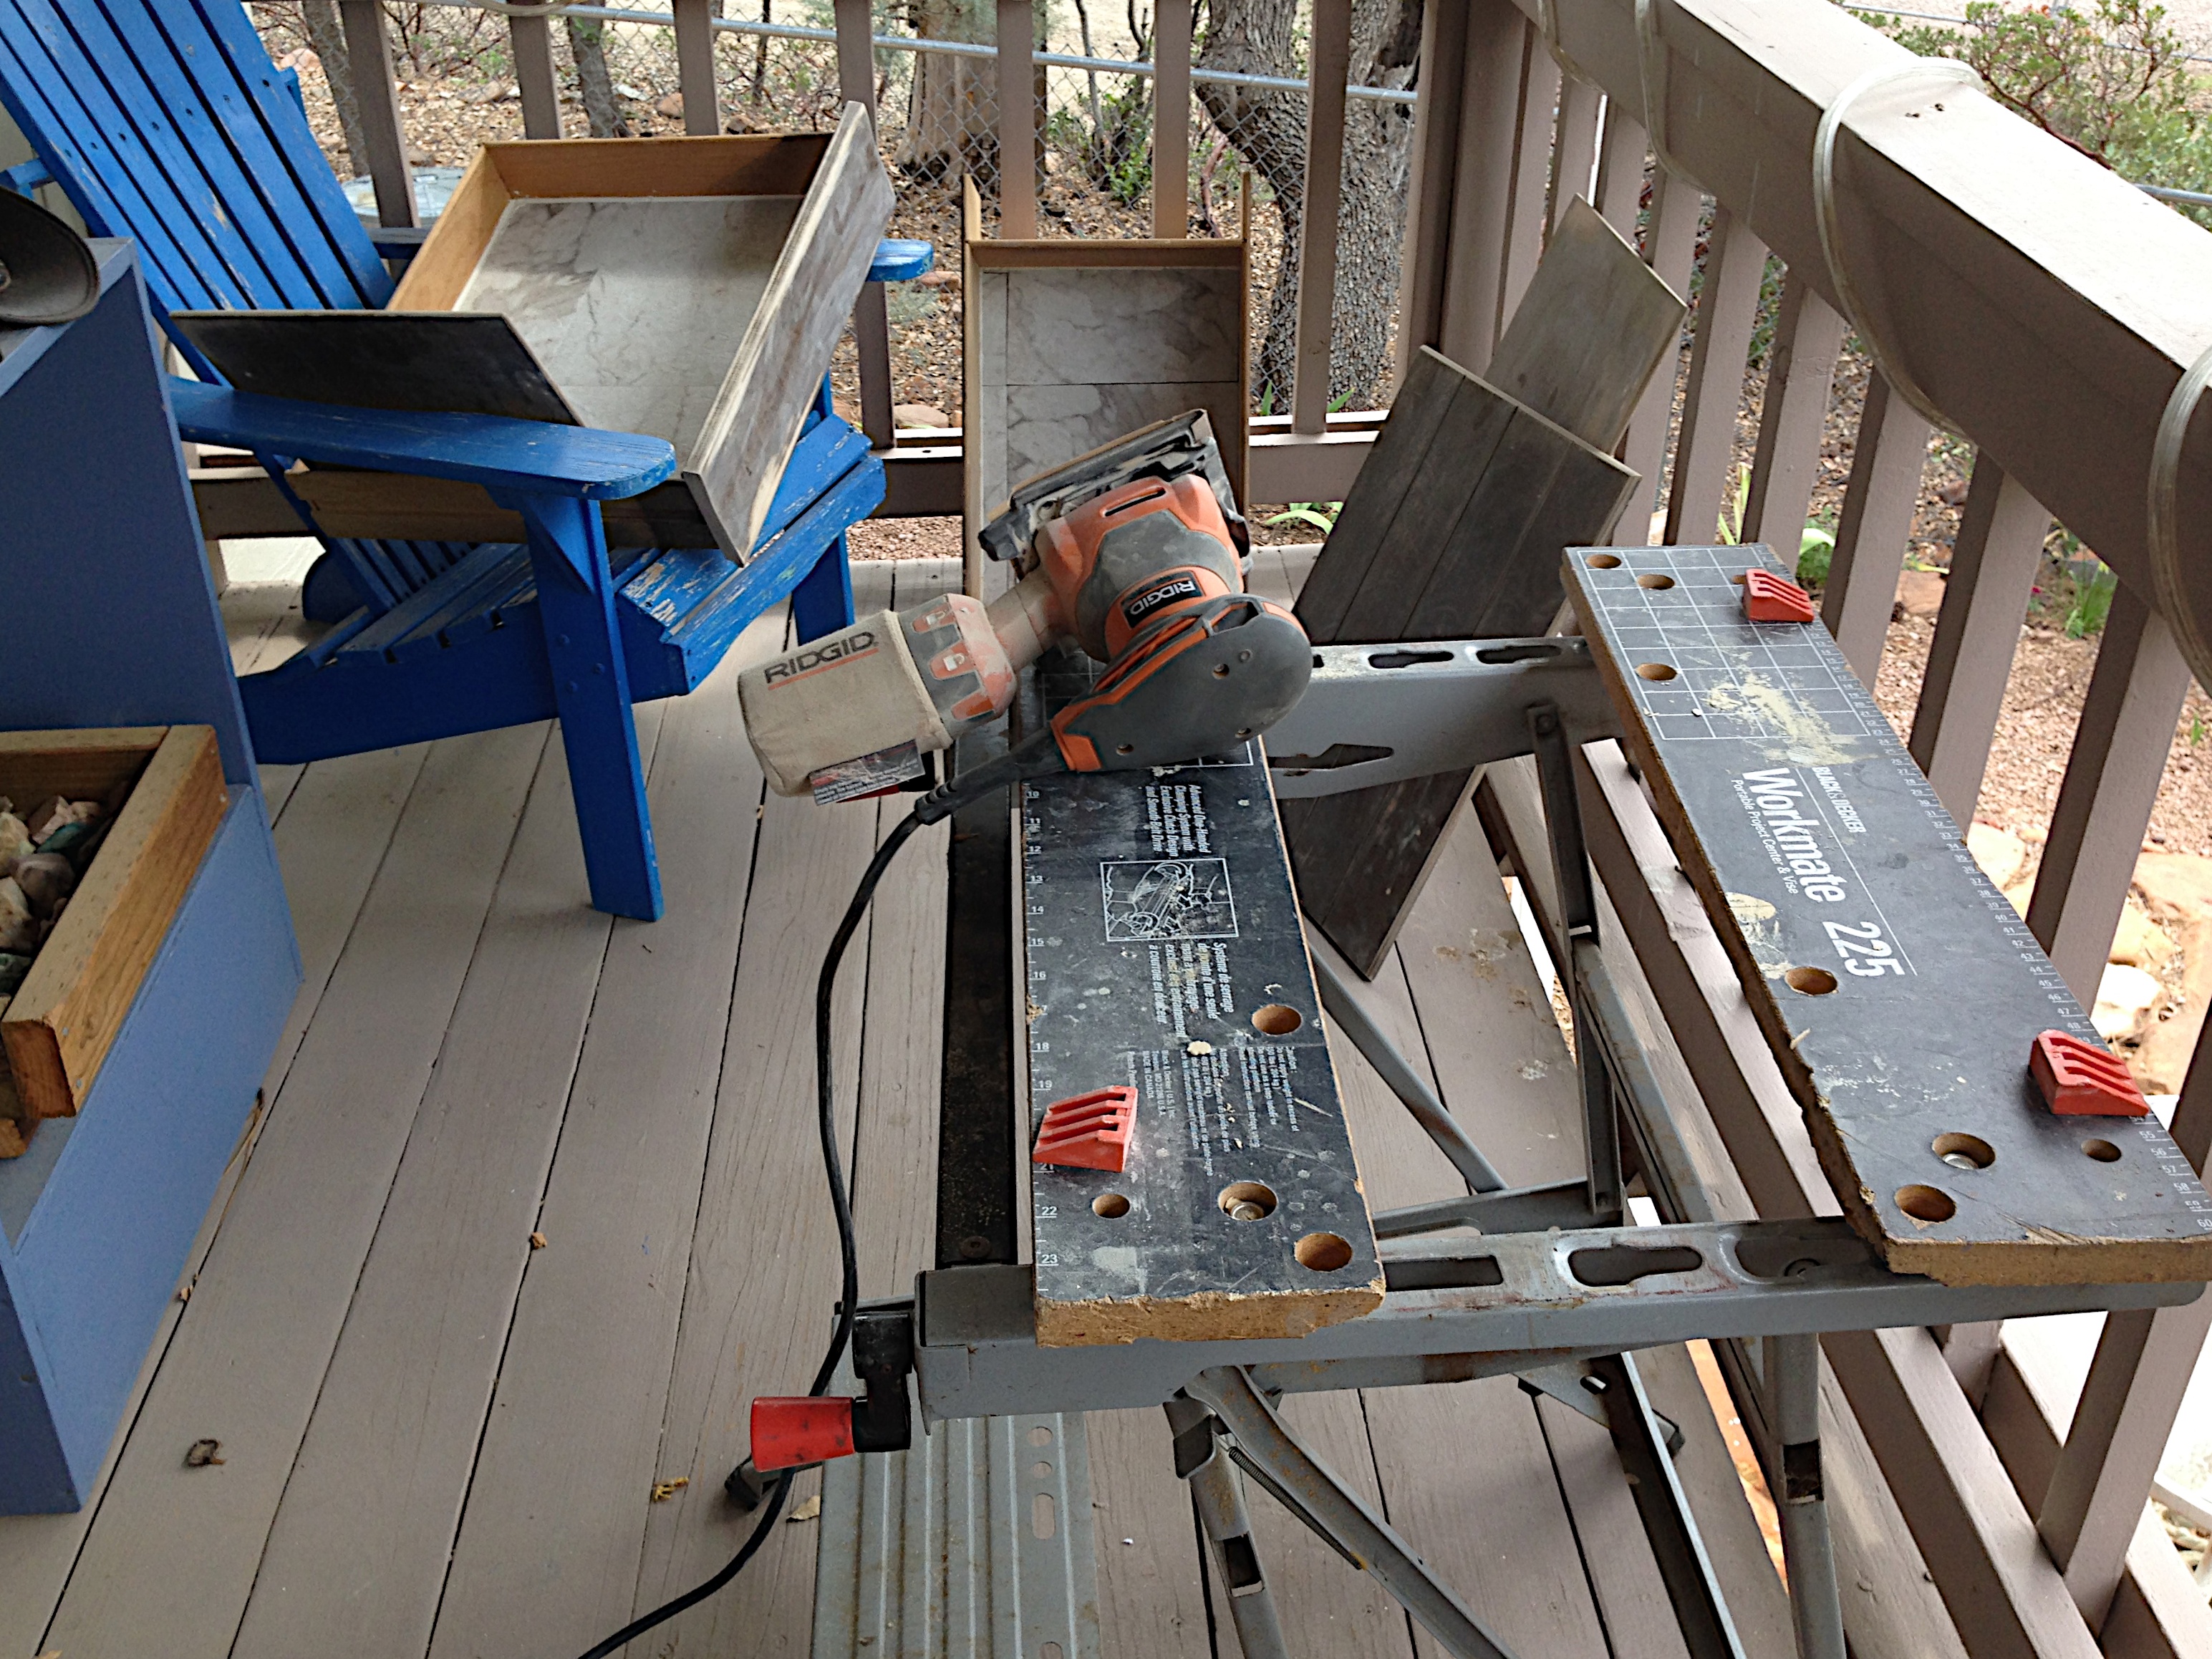
machine